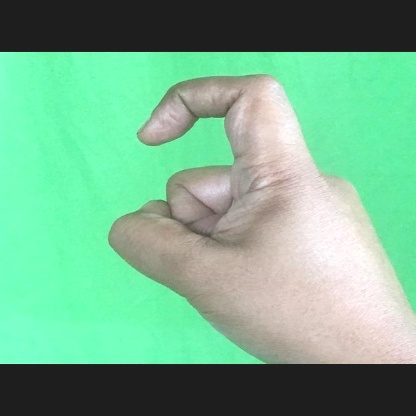
Mudra: Tamarachudam